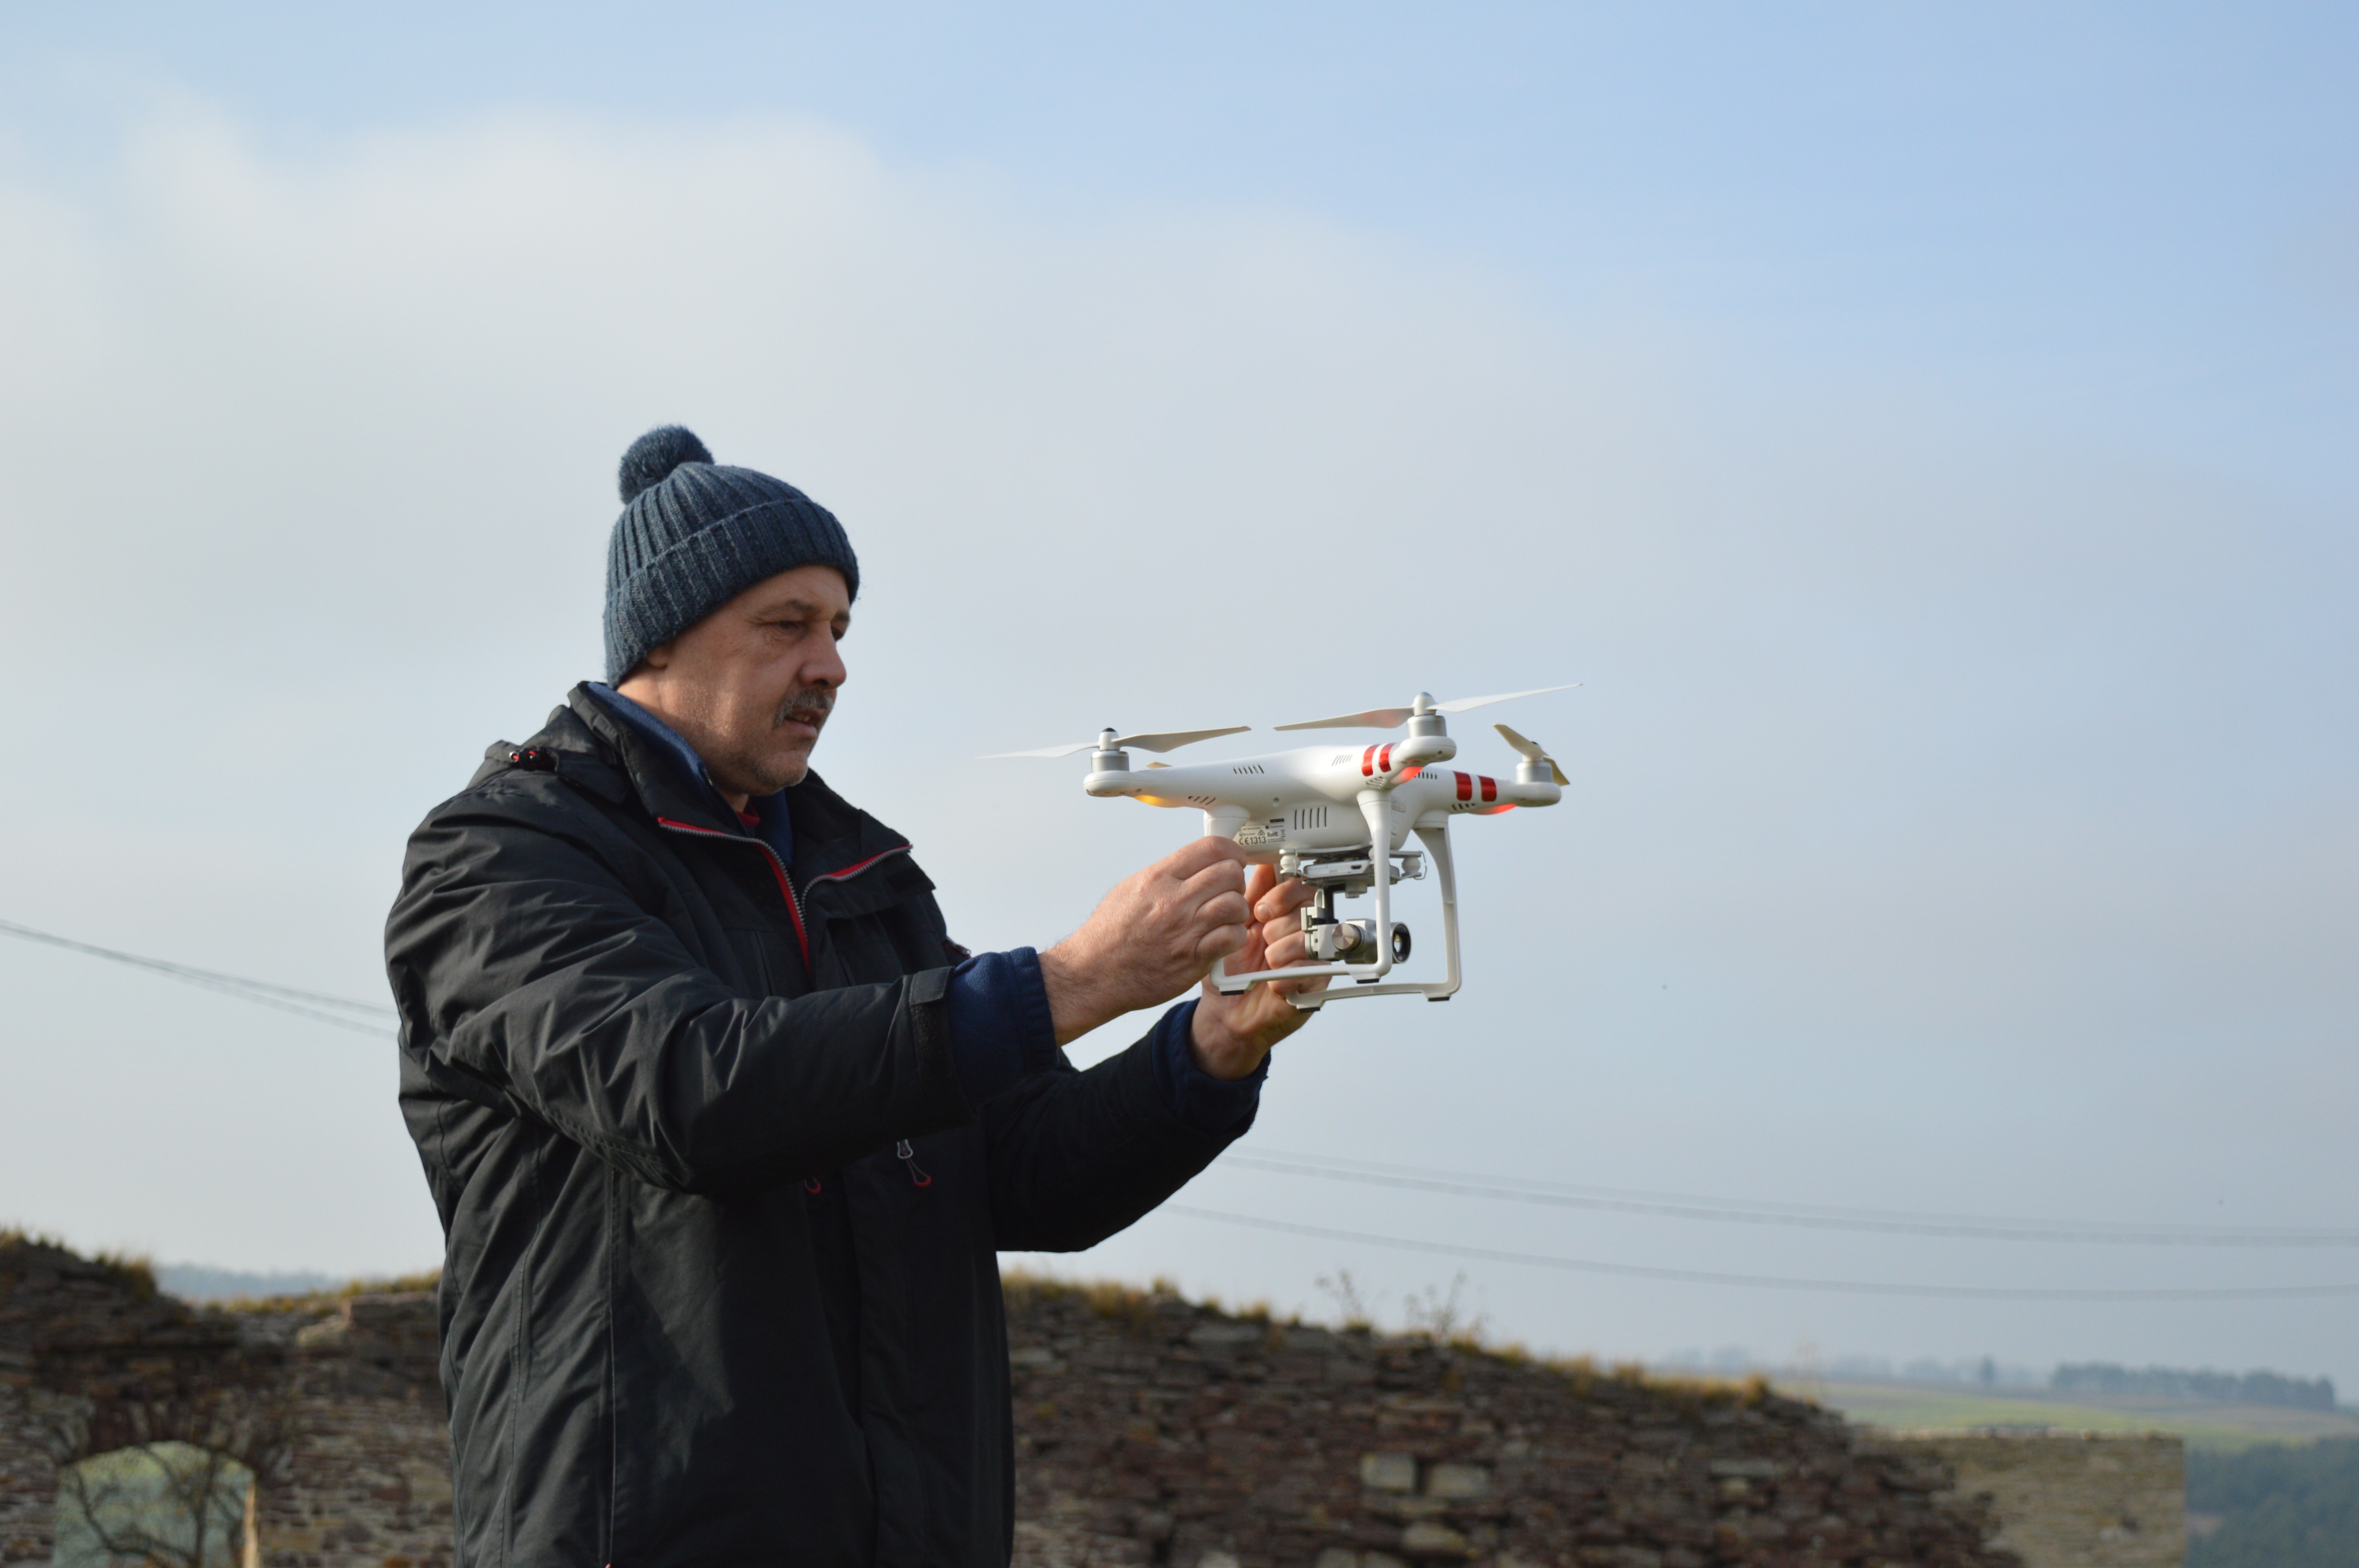
photography, recreation